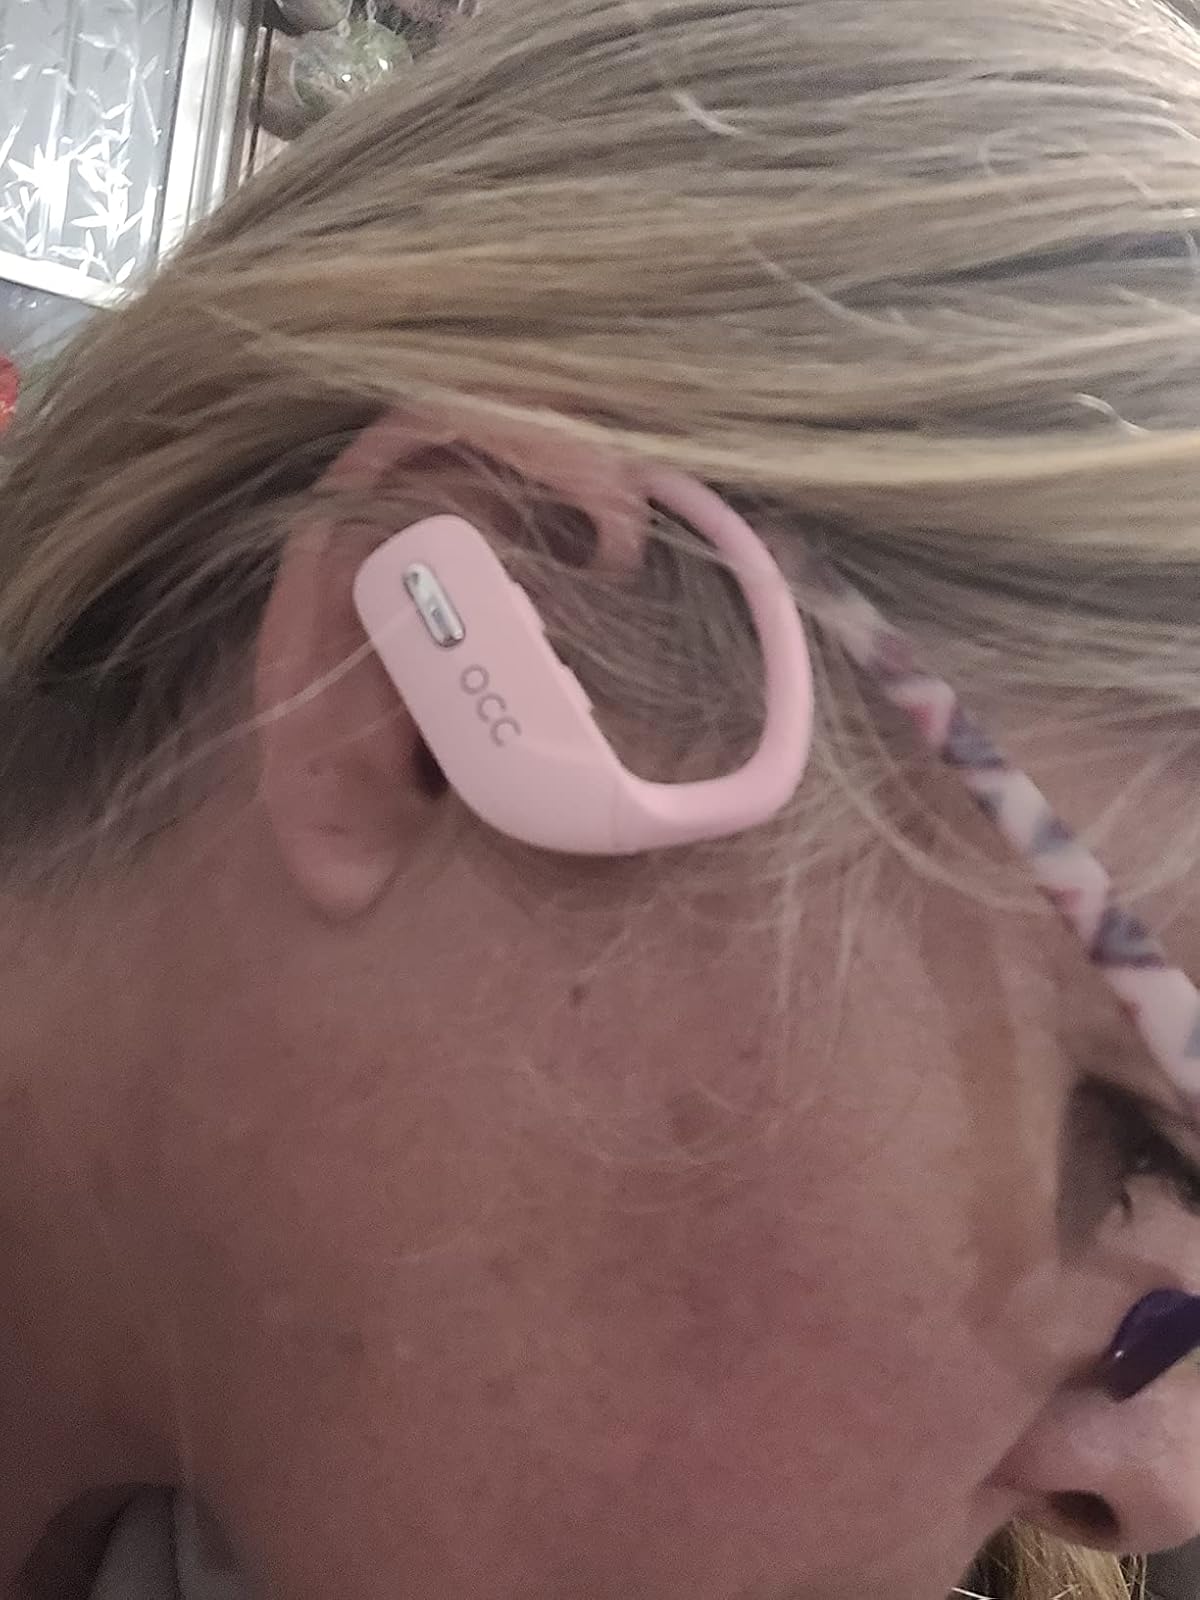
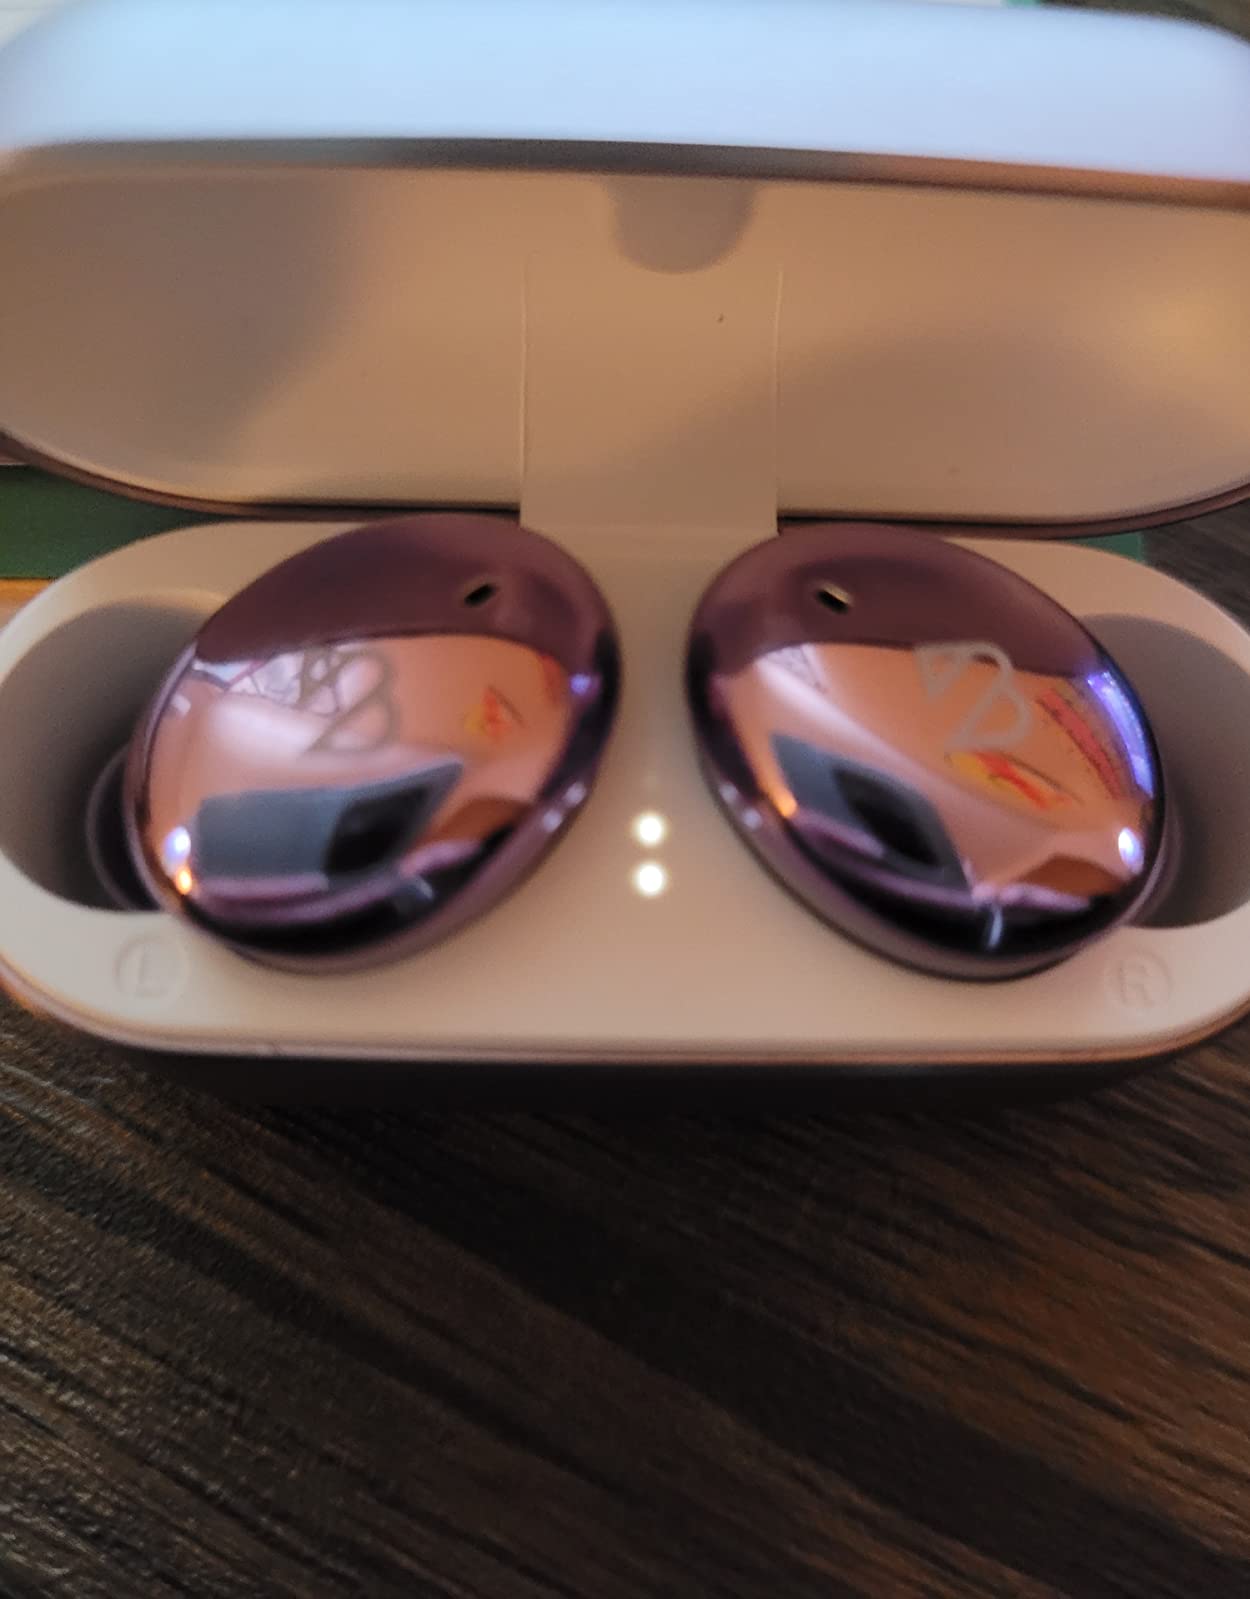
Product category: earbuds
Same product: no